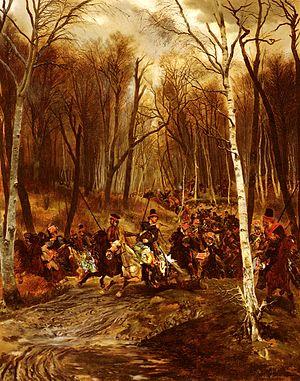
Le combat des Coutures se déroule le 7 mars 1814 près de Reims, dans le département de la Marne, et oppose la cavalerie française commandée par le général Jean-Marie Defrance aux cosaques russes. L'affrontement se solde par une victoire des Français qui dispersent leurs adversaires.
Jean-Marie Antoine Defrance, né le 21 septembre 1771 à Wassy en Haute-Marne et mort le 6 juillet 1855 à Épinay-sur-Seine, est un général français ayant participé aux guerres de la Révolution française et de l'Empire.
Les gardes d'honneur constituent quatre régiments de cavalerie légère venant renforcer la Garde impériale française sous le Premier Empire. Habillées à la hussarde, issues de la bourgeoisie et de la petite noblesse et s'équipant à leur frais, ces unités sont levées en 1813 et s'illustrèrent lors de la campagne de France de 1814, notamment lors de la Bataille de Montmirail. Le corps sera dissout sous la Première Restauration. Ces régiments de cavalerie ne doivent pas être confondus avec les unités de « garde d'honneur » locales levées dans certaines villes de France et de Belgique, à l'occasion de visites impériales notamment.